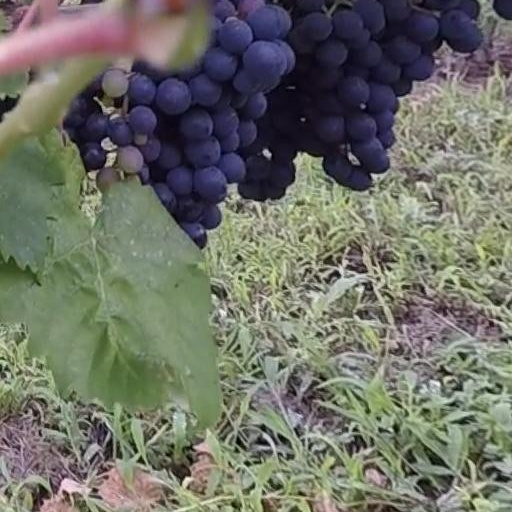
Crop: grape